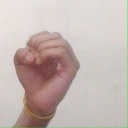
अक्षर: ऊ